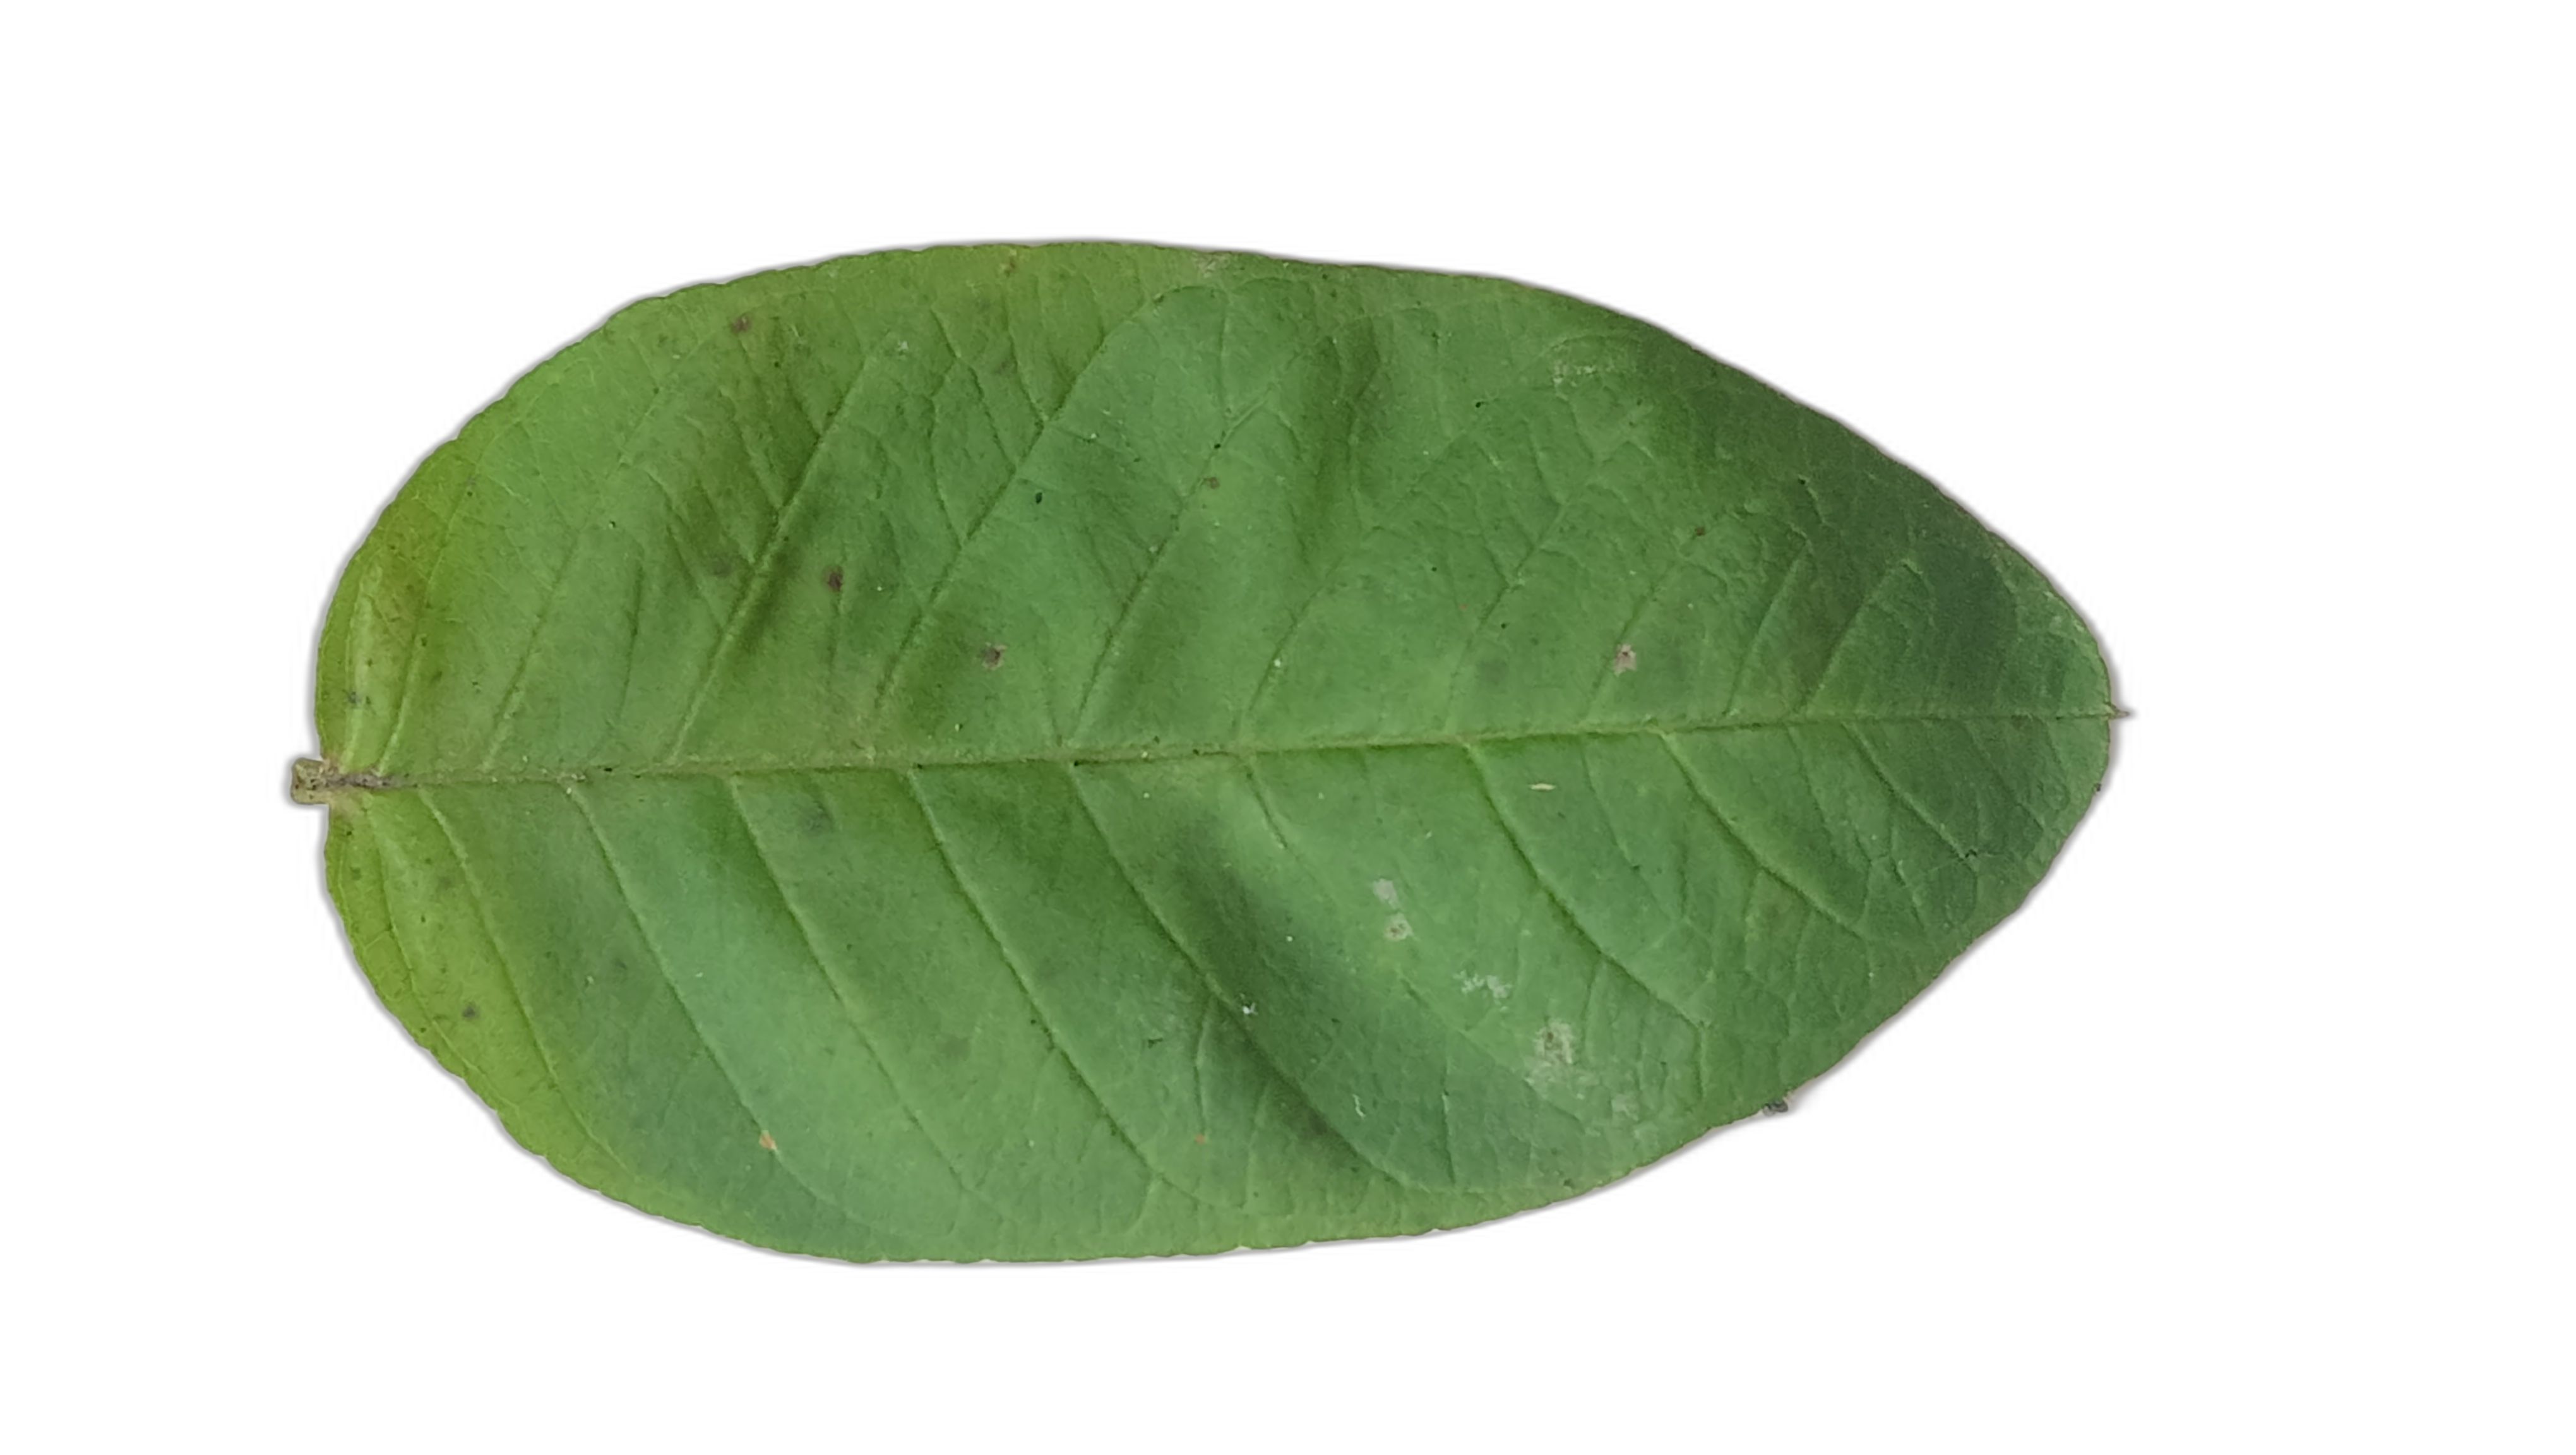
Plant part: leaf
Disease: Healthy